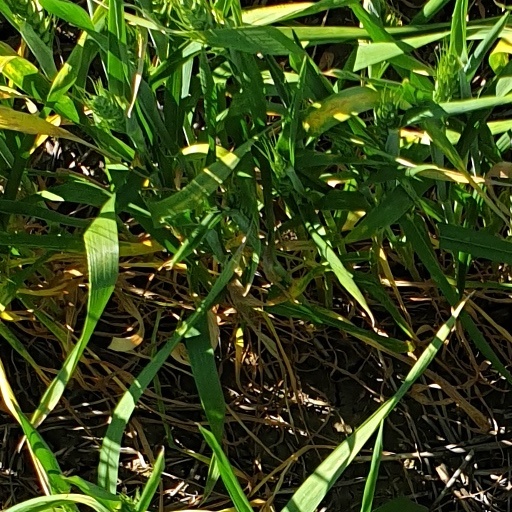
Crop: wheat